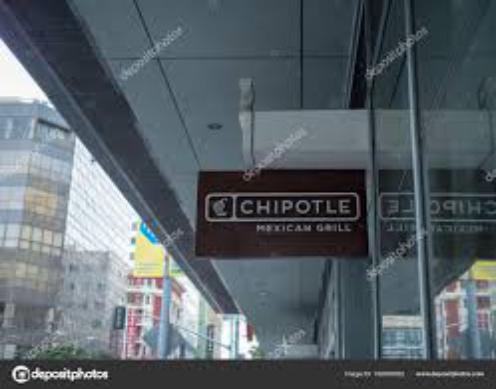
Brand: Chipotle Mexican Grill-1
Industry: Clothes